Shenzhou 15

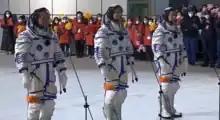

The flight launched from Jiuquan Satellite Launch Center on 29 November 2022 at 15:08 UTC, following the launch of Tianzhou 5 and near the end of the Shenzhou 14 mission. Just over 6.5 hours after launch, the spacecraft docked with the "Tianhe" core module's forward docking port.